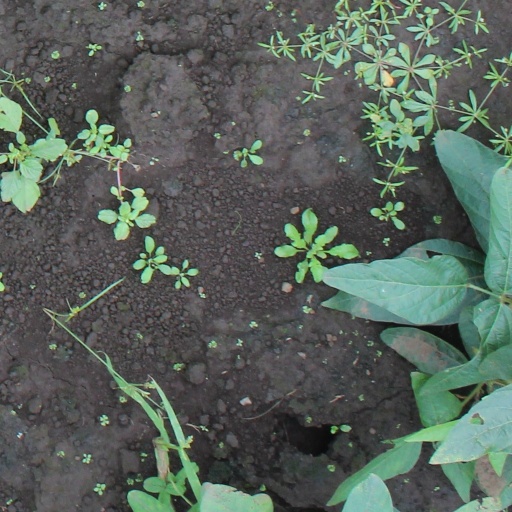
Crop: soybean